Concert Companion

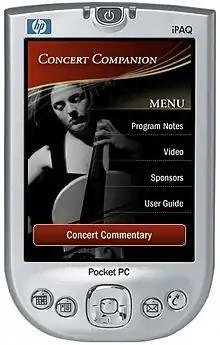
A rendering of the Concert Companion software running on the HP iPaq PDA device. Depicted is the home screen at opening.

The Concert Companion was a hand-held device intended to enhance concert experiences by presenting information that complements the music while the music is being performed. Using wireless technology, the Concert Companion delivered explanatory text, program notes and video images in real time with the music. The Concert Companion was developed under the auspices of the Kansas City Symphony by former executive director Roland Valliere.